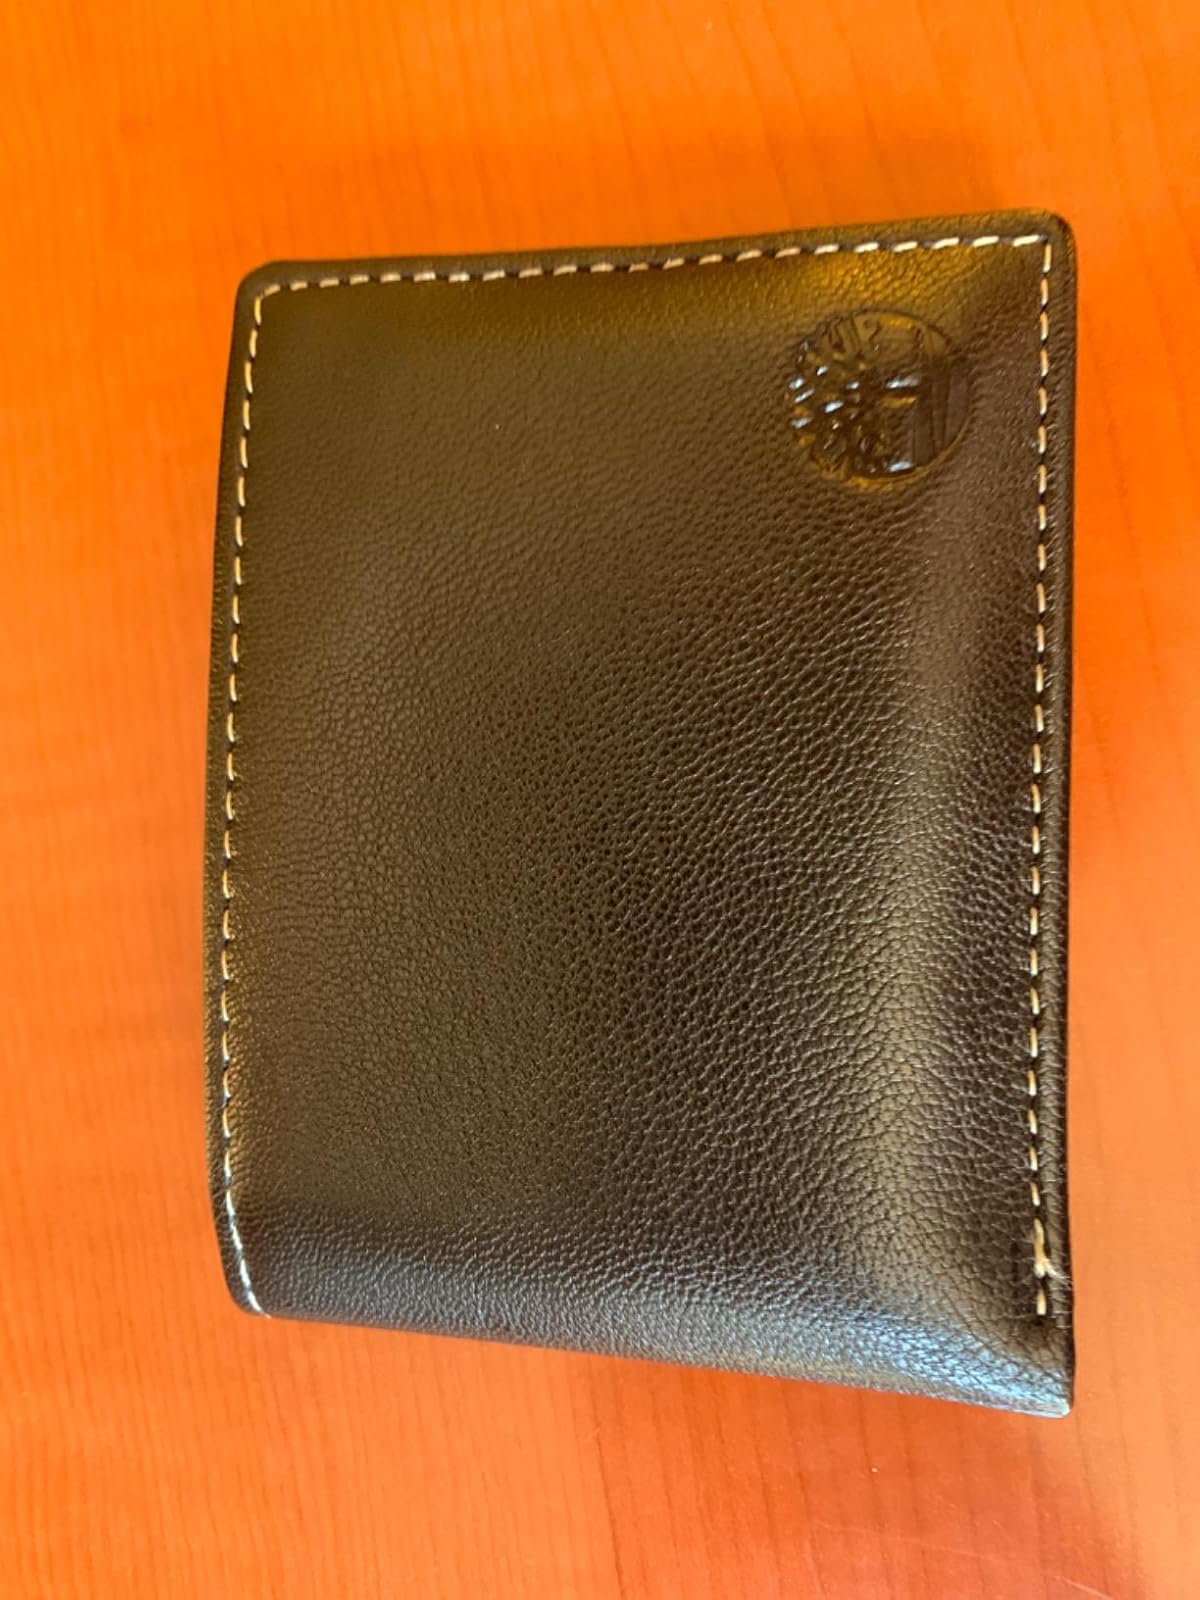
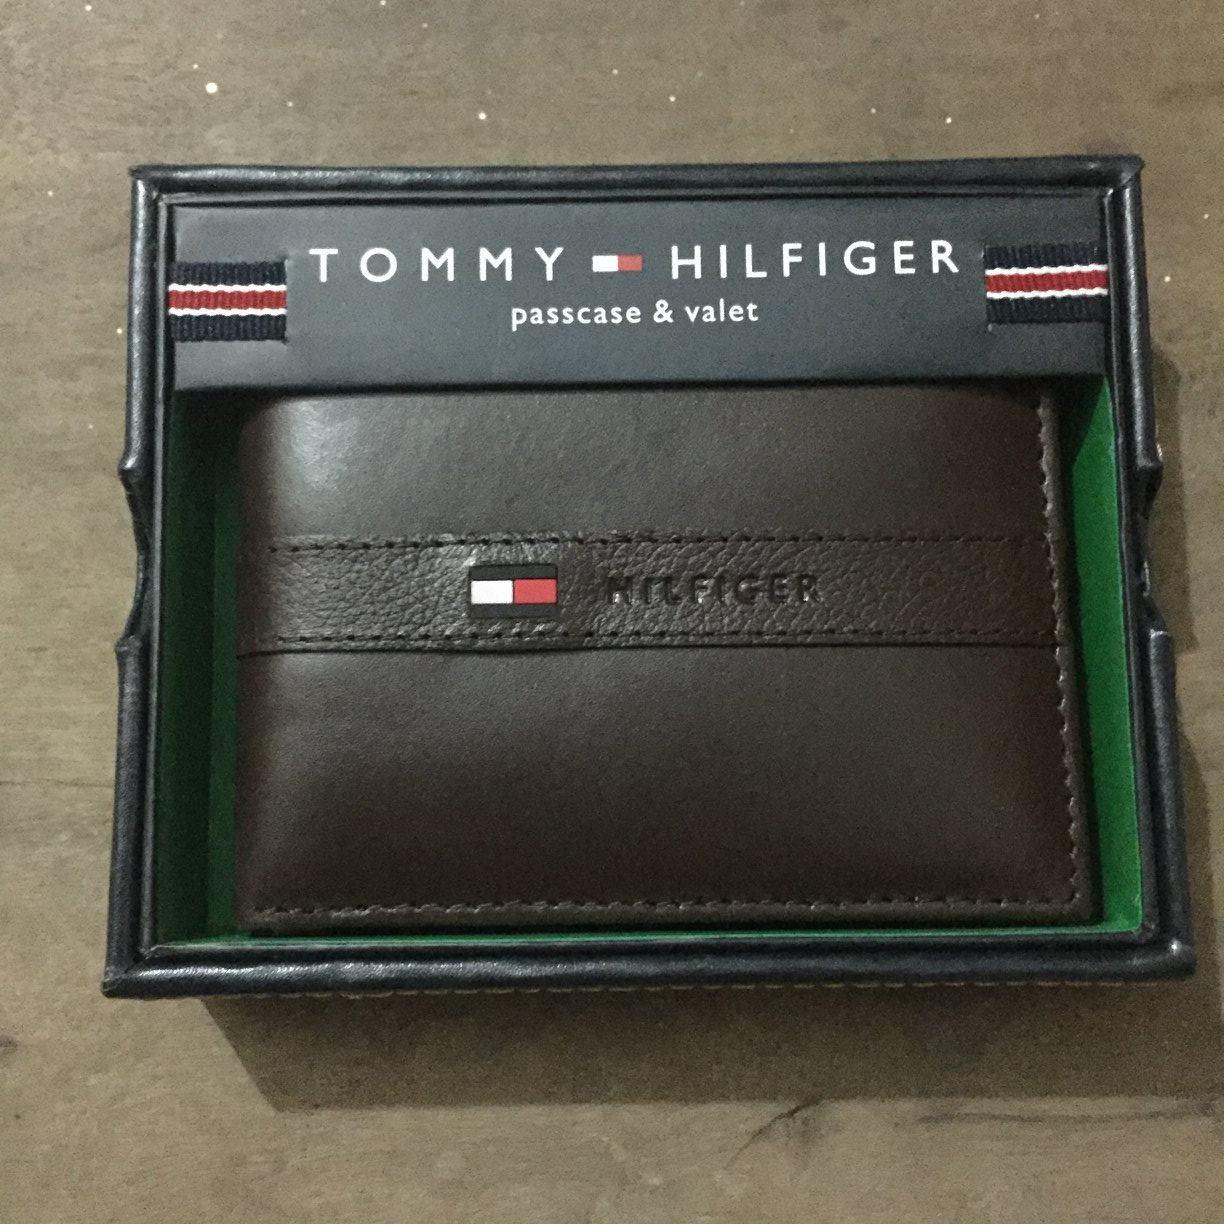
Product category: accessories_wallet
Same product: no